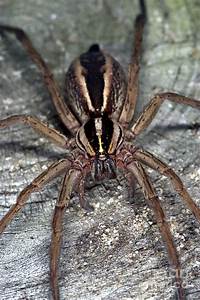
Label: spider